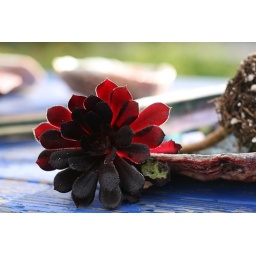
A red sedum that I really should put in a pot